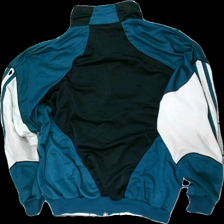
View: back
Type: Jacket
Category: Men
Brand: Not in the list
Brand text on label: belmondo sports
Colors: Black, White, Green
Material: 100% polyester
Pattern: Logo print
Cut: Regular
Size: M
Season: Summer
Trend: Sports
Stains: Major
Damage location: top center
Damage 2 location: middle center
Price range: <50
Recommended usage: Export
Description: sport jacka med broderad logga fram, ränder på ärmarna. mycket nopprig över hela och fläckar på armarna